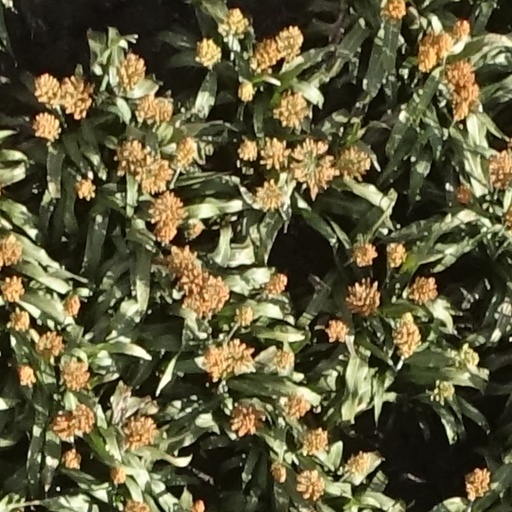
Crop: sorghum